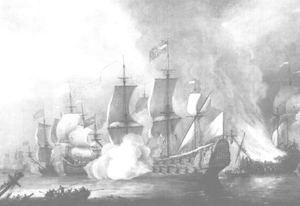
Bataille de Bantry Bay (1689)
François-Louis Rousselet, marquis de Châteaurenault, né le 22 septembre 1637 probablement à Château-Renault, et mort le 15 novembre 1716, à Paris, est un officier de marine français des XVIIᵉ et XVIIIᵉ siècles. Après une brève carrière dans l'armée de terre, François-Louis Rousselet intègre la Marine royale. Dans ce corps il prend part à la guerre de Hollande, à la guerre de la Ligue d'Augsbourg et à la guerre de Succession d'Espagne et s'illustre à de nombreuses reprises, notamment dans la baie de Bantry en 1689 au large de l'Irlande et dans celle de Lagos au Portugal en 1693. Il termine sa carrière militaire couvert de gloire et d'honneur, avec le grade de vice-amiral du Levant et maréchal de France.
Cloudesley Shovell est un officier de marine anglais, amiral de la flotte. Issu du rang et participant à de nombreuses batailles importantes à la fin du XVIIᵉ siècle et au début du XVIIIᵉ siècle, il est un héros populaire britannique. Sa carrière prit fin lors du désastre naval des Sorlingues. Il représente Rochester à la chambre des communes de 1695 à sa mort.